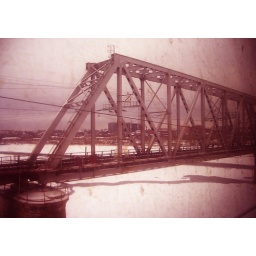
bridge over samara river 1